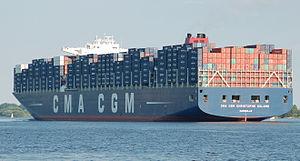
La Compagnie maritime d'affrètement - Compagnie générale maritime est un armateur de porte-conteneurs français. Son offre globale de transport intègre le transport maritime, la manutention portuaire et la logistique terrestre. Il est un leader mondial du transport maritime en conteneurs et le premier français.